Hrádek nad Nisou

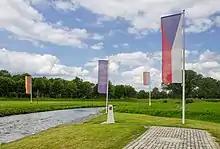
Tripoint of the Czech Republic, Germany and Poland

Hrádek nad Nisou is located about northwest of Liberec. It is located on the state border, at the tripoint of the Czech Republic, Germany and Poland. The municipal territory lies mostly in the Zittau Basin, but on the south it also extends to the Lusatian Mountains and Ještěd–Kozákov Ridge. The highest point is the hill Popova skála at above sea level. The Lusatian Neisse River flows through the town.